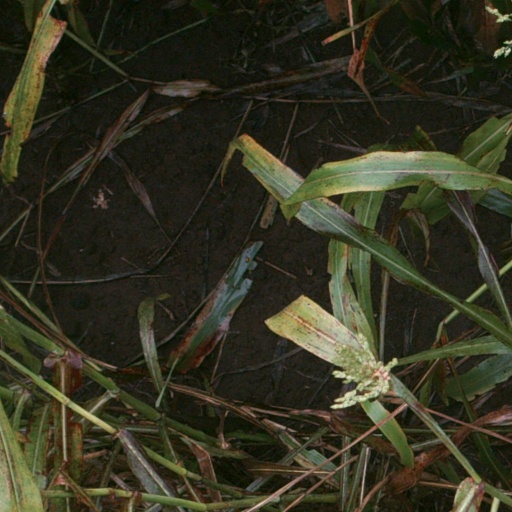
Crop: sorghum